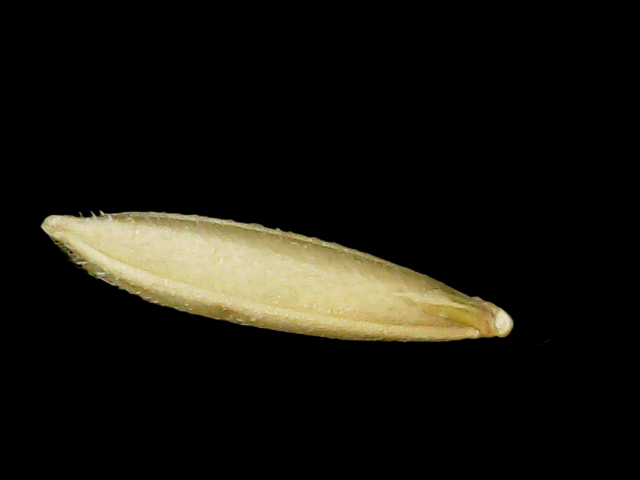
Rice variety: Binadhan19